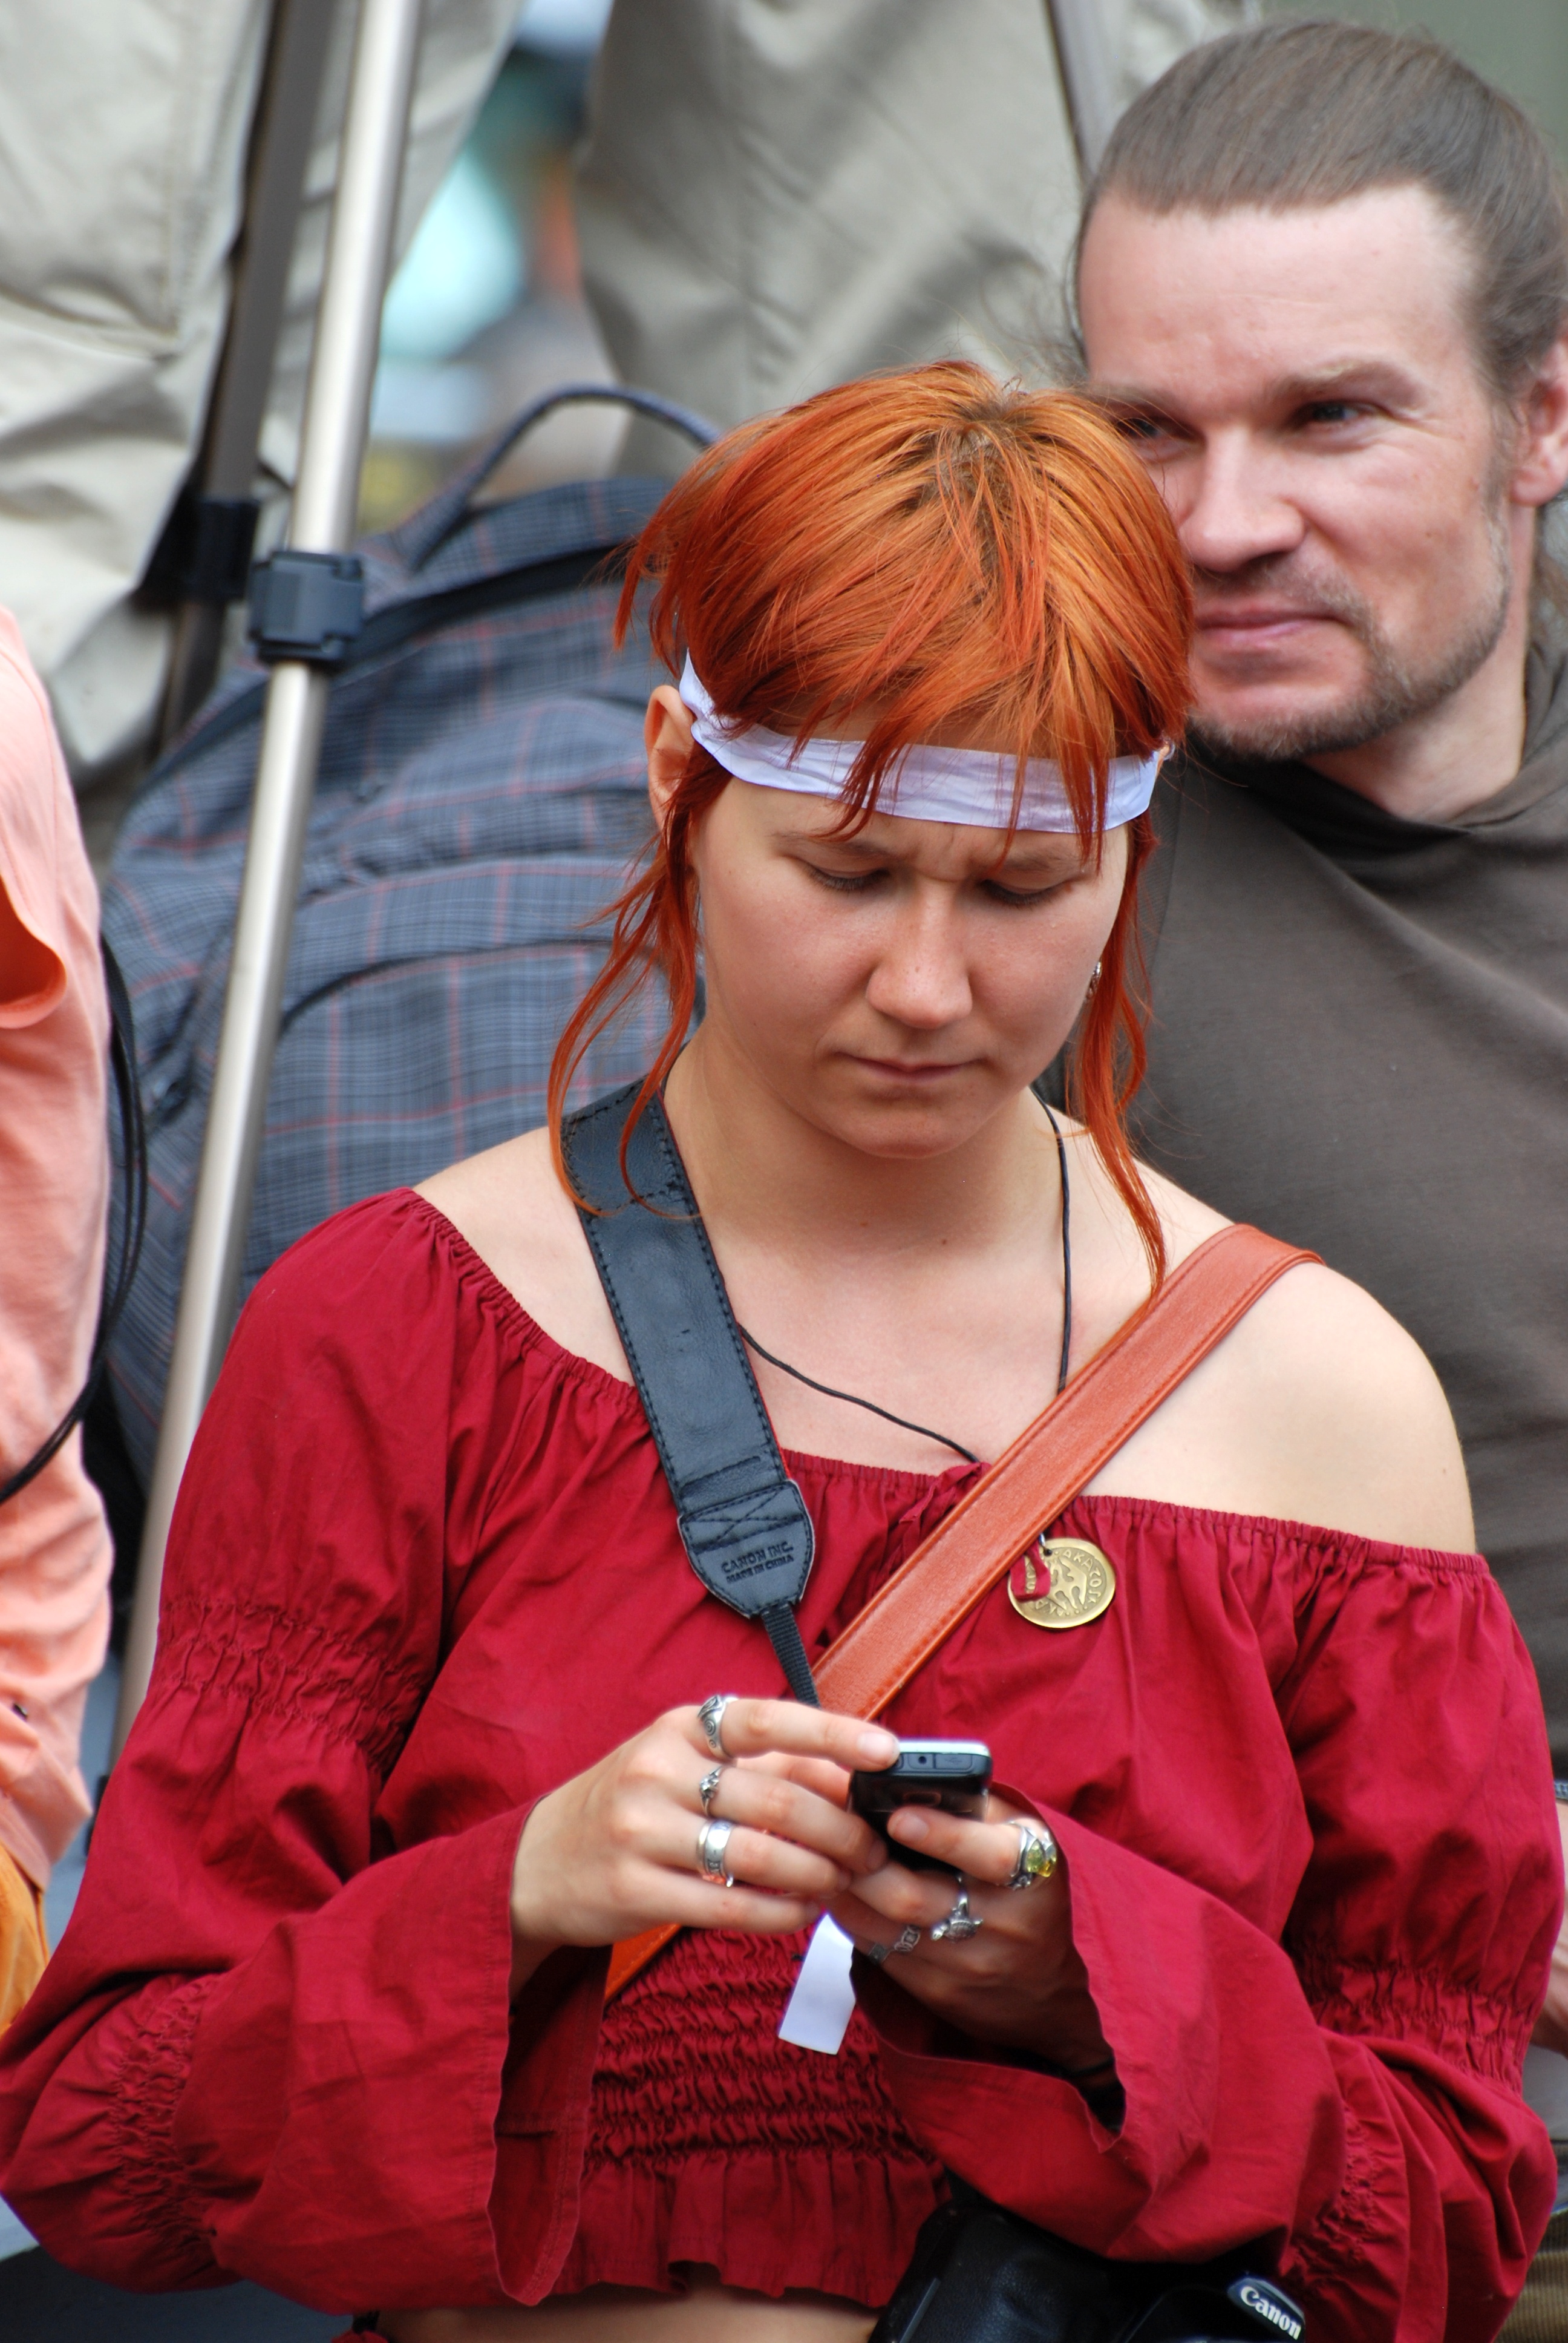
person, city, red, nikon, clothing, senior citizen, cosplay, cool image, glasses, moscow, nikkor, russia, d80, costume, 70300mm, moskau, nikond80, moscou, 70300mmf4556gvr